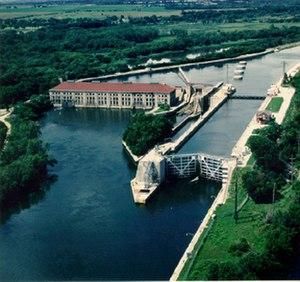
Le Chicago Sanitary and Ship Canal est un canal situé dans la région de Chicago aux États-Unis, seule voie navigable permettant de relier les Grands Lacs au Mississippi.